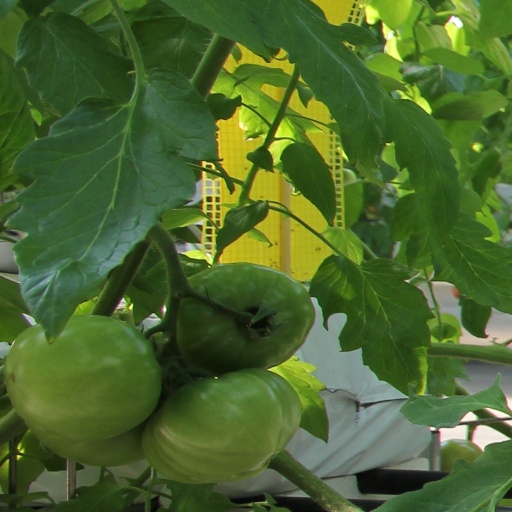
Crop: tomato